Garfield, Victoria

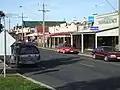
Main street

Garfield is a town in Victoria, Australia, 79 km south-east of Melbourne's Central Business District, located within the Shire of Cardinia local government area. Garfield recorded a population of 2,114 at the 2021 census.